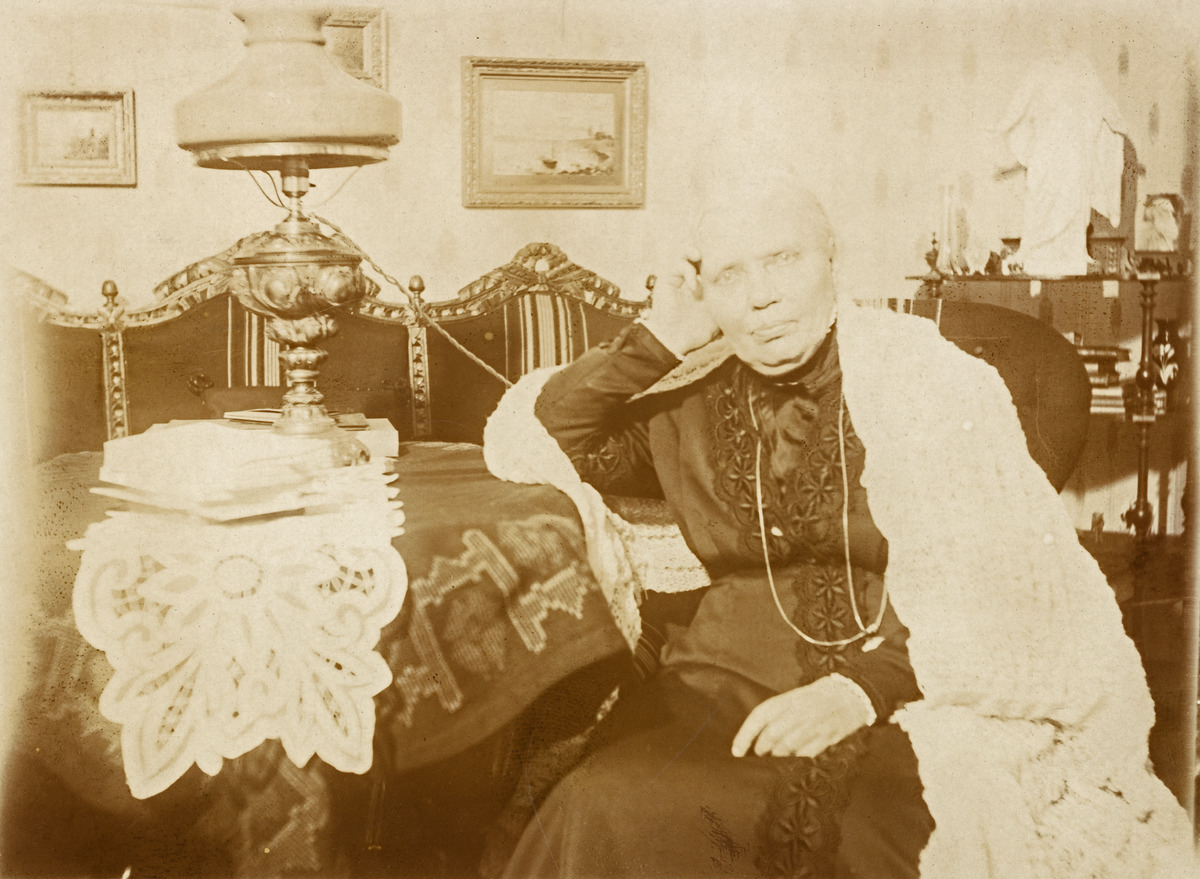
Anna Blomqvist (1840 - 1925) istuu pöydän ääressä kotonaan, Albertinkatu 23
sisällön kuvaus: Anna Blomqvist (1840 - 1925) istuu pöydän ääressä kotonaan, Albertinkatu 23. Laulaja, laulupedagogi ja saksan kielen opettaja tunnettiin aktiivisena naisten aseman ja koulutuksen edistäjänä. mustavalkoinen
Ajankohta: kuvausaika 1915
Paikka: Suomi, Uusimaa, Helsinki, Kamppi Helsinki, Albertinkatu 23
Aiheet: Blomqvist, Anna Catharina, naiset, naisasialiikkeet, feministit, kieltenopettajat, laulunopettajat, interiöörit, sohvat, pöydät, kirjahyllyt, taulut, sisustustekstiilit, käsityöt, kirjonta, lamput, pienoisveistokset, leningit, saalit